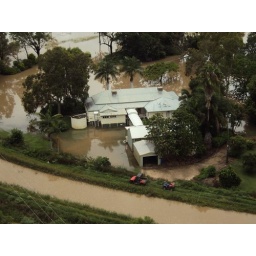
Back of house - water went in the lower wing of the house here behind the garage